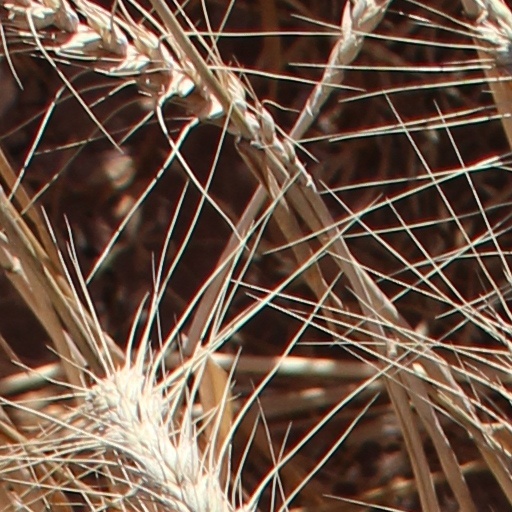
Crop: wheat